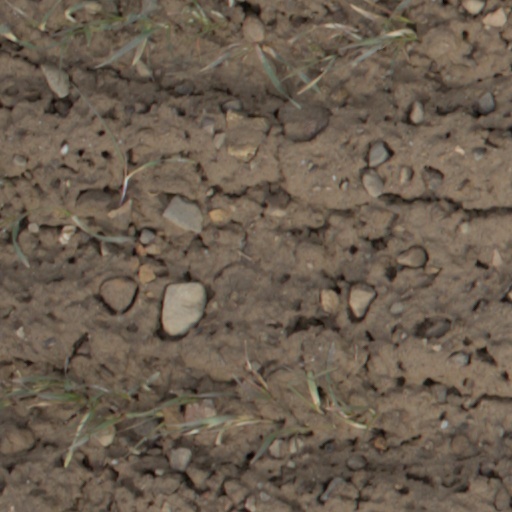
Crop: wheat